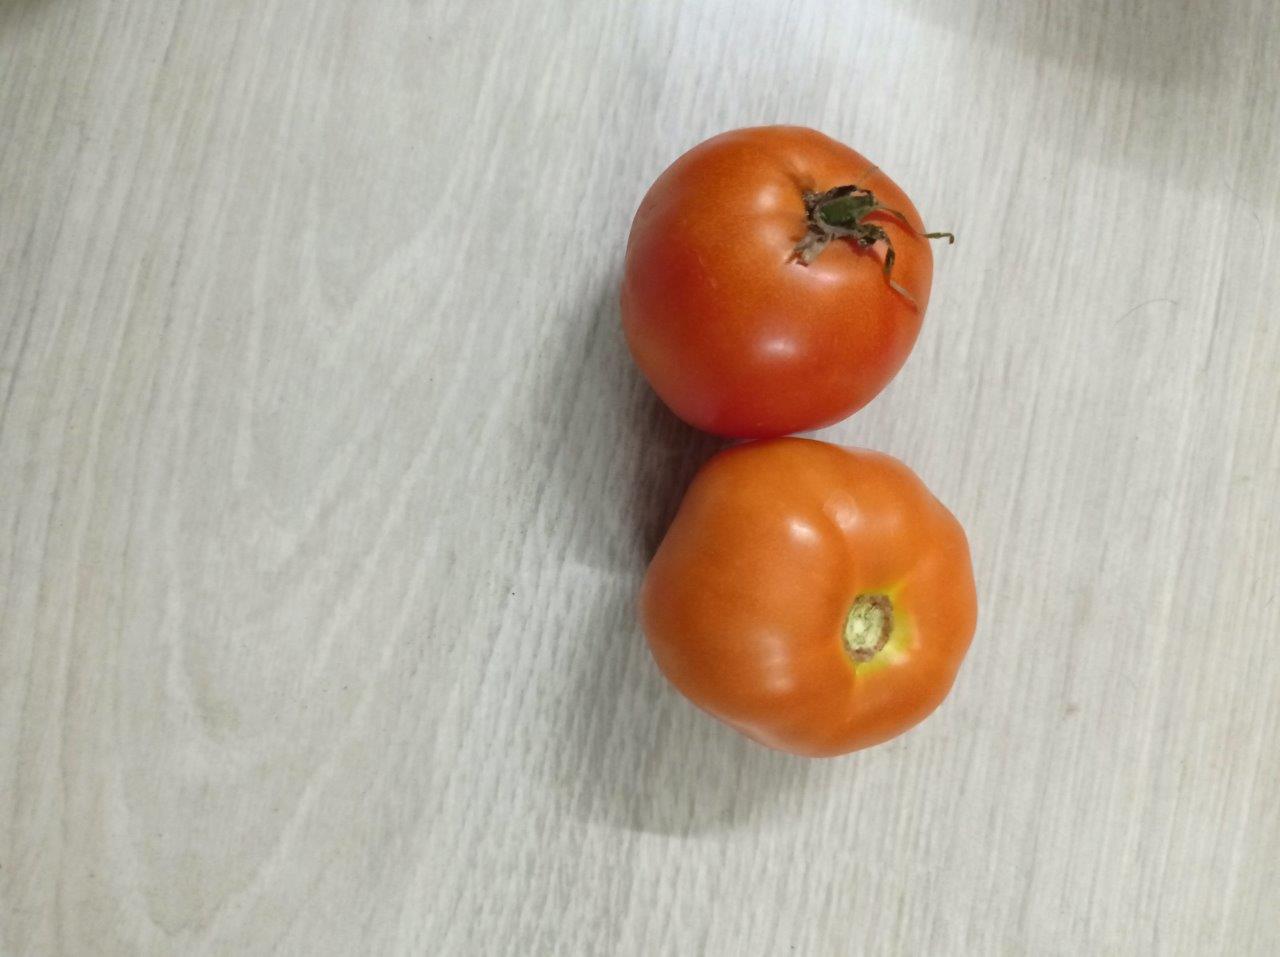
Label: Fresh